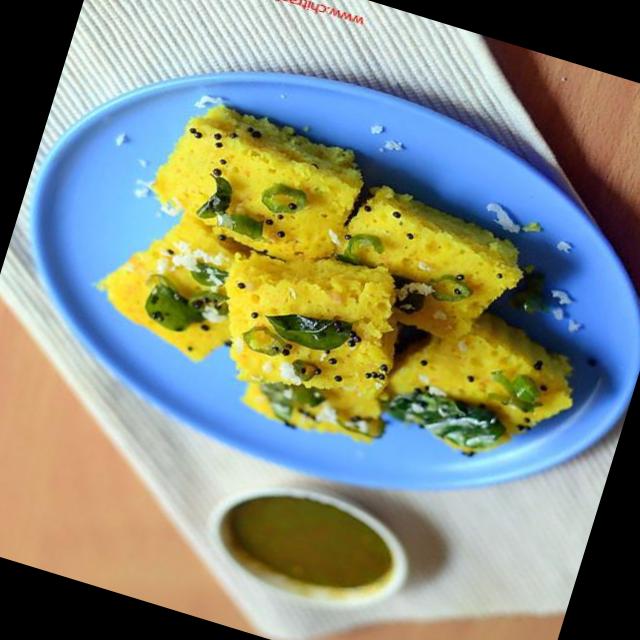
Dish: dhokla